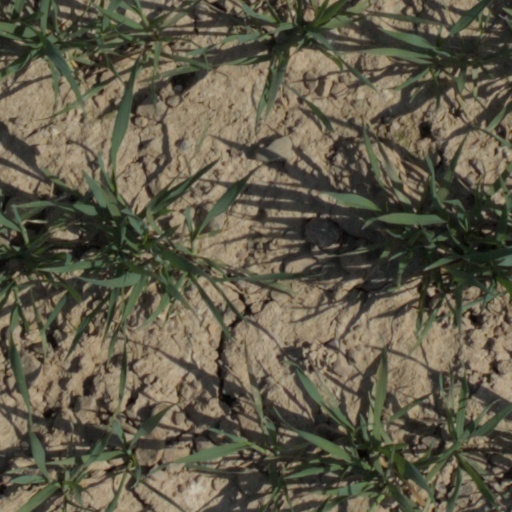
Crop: wheat